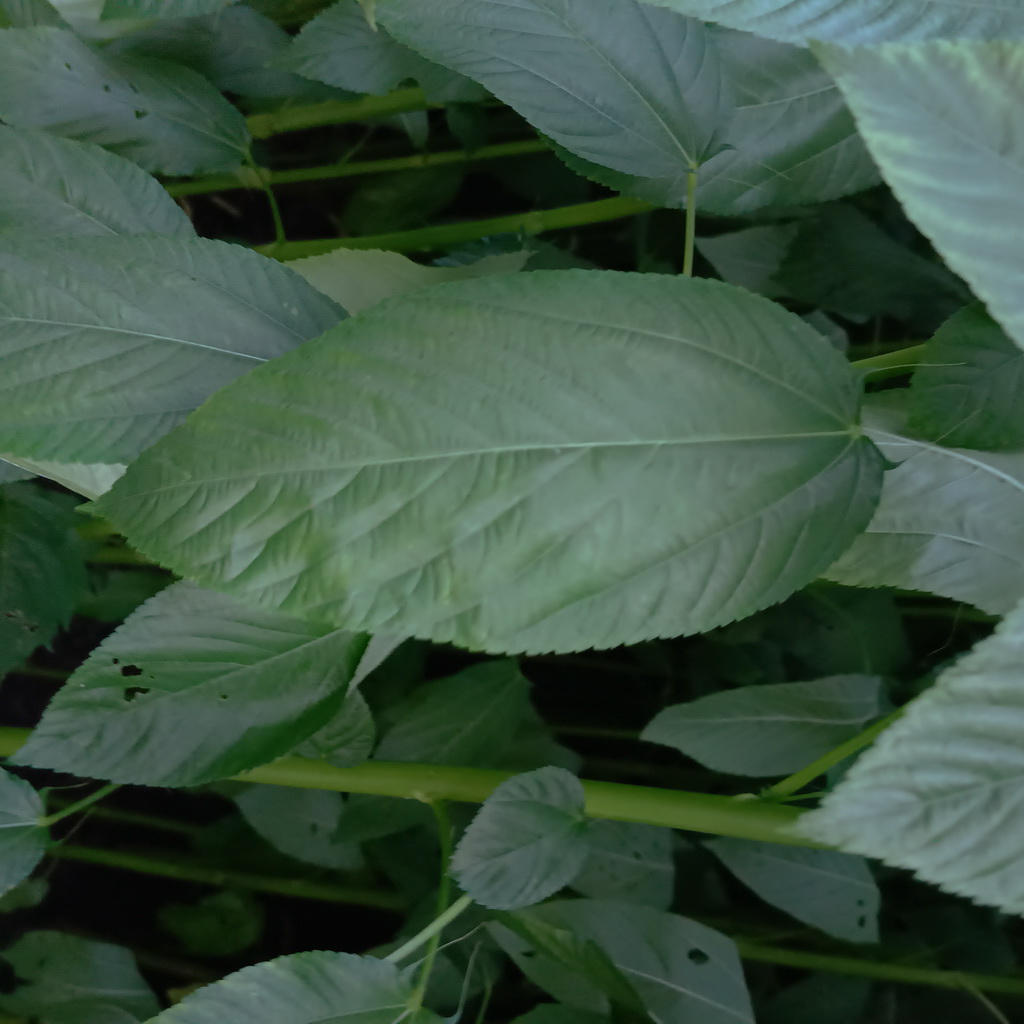
Label: Fresh